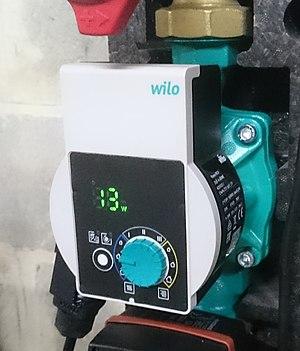
Circulateur Wilo Yonos PICO dans une installation de chauffage central. Circulateur basse consommation à aimant permanent.
Un circulateur est, dans une installation de chauffage, une pompe placée sur le circuit de chauffage afin de faire circuler un fluide caloporteur, habituellement de l'eau. Étant donné qu'il s'agit d'un circuit fermé, le circulateur ne doit que compenser les pertes de charges du circuit.